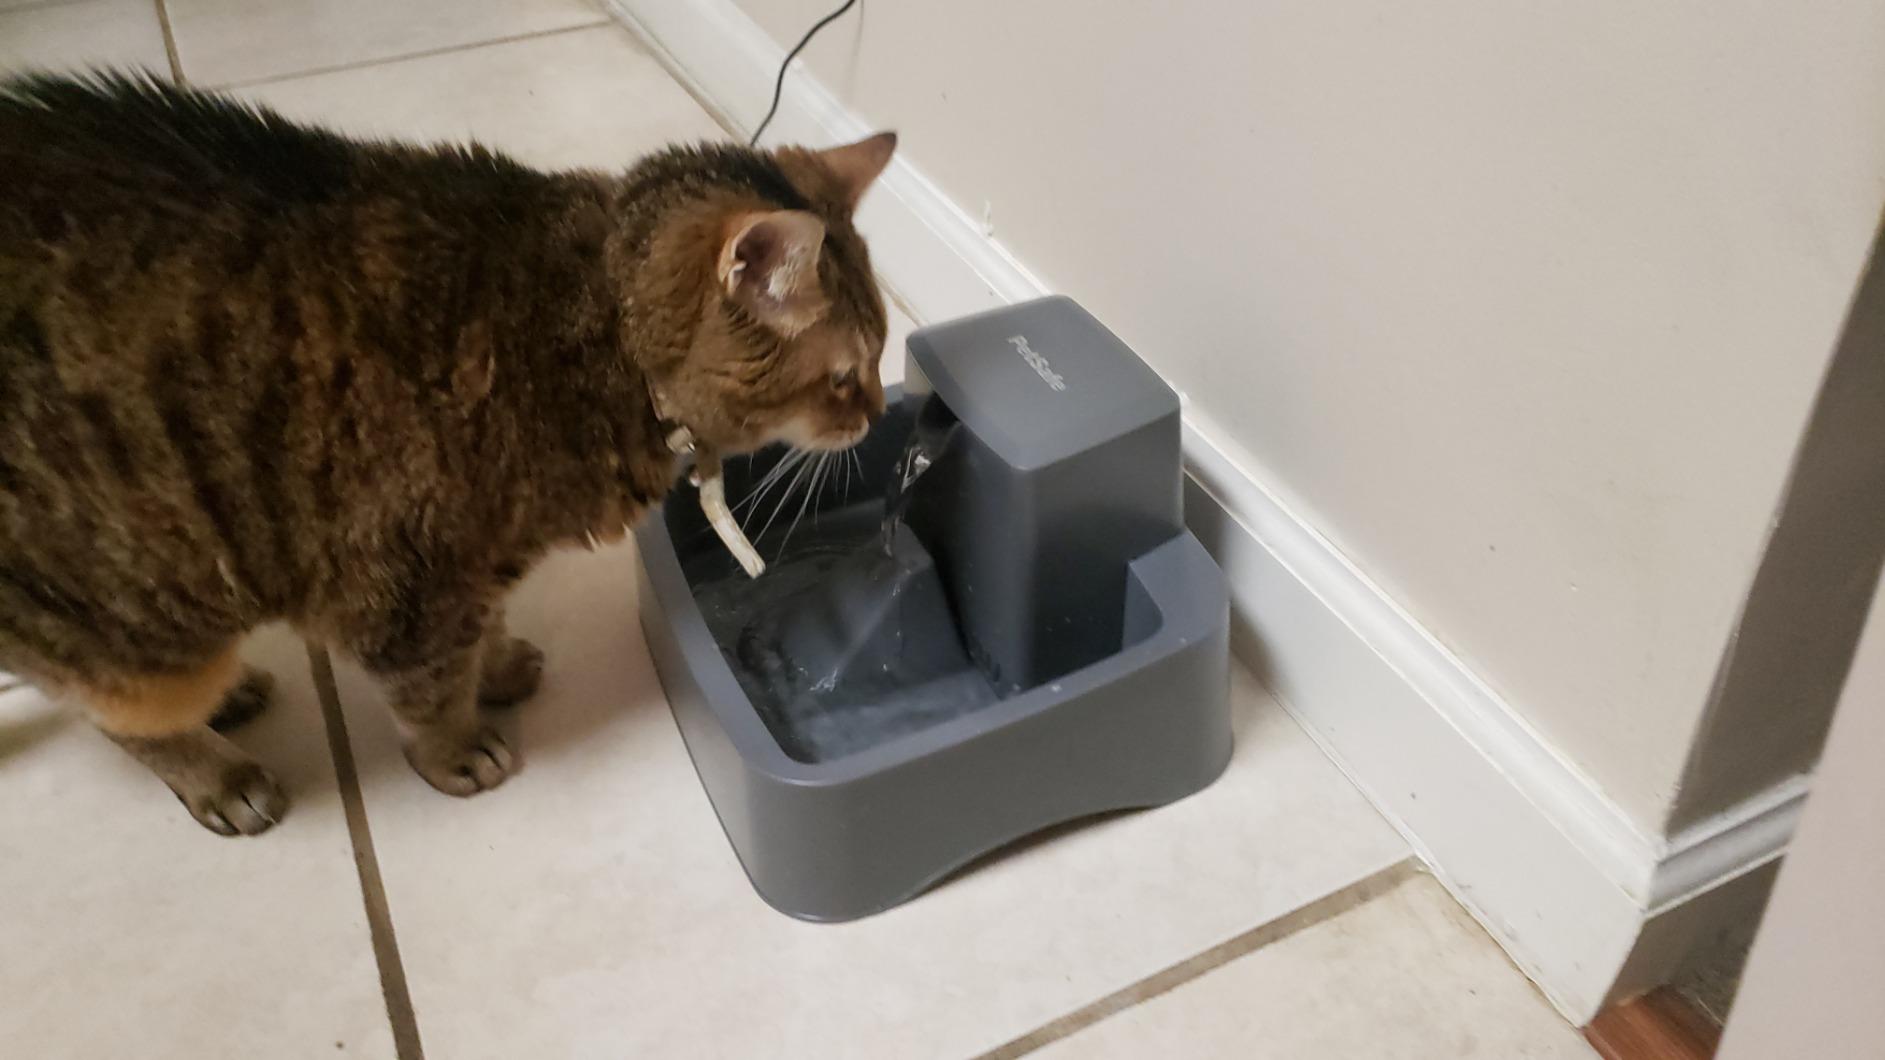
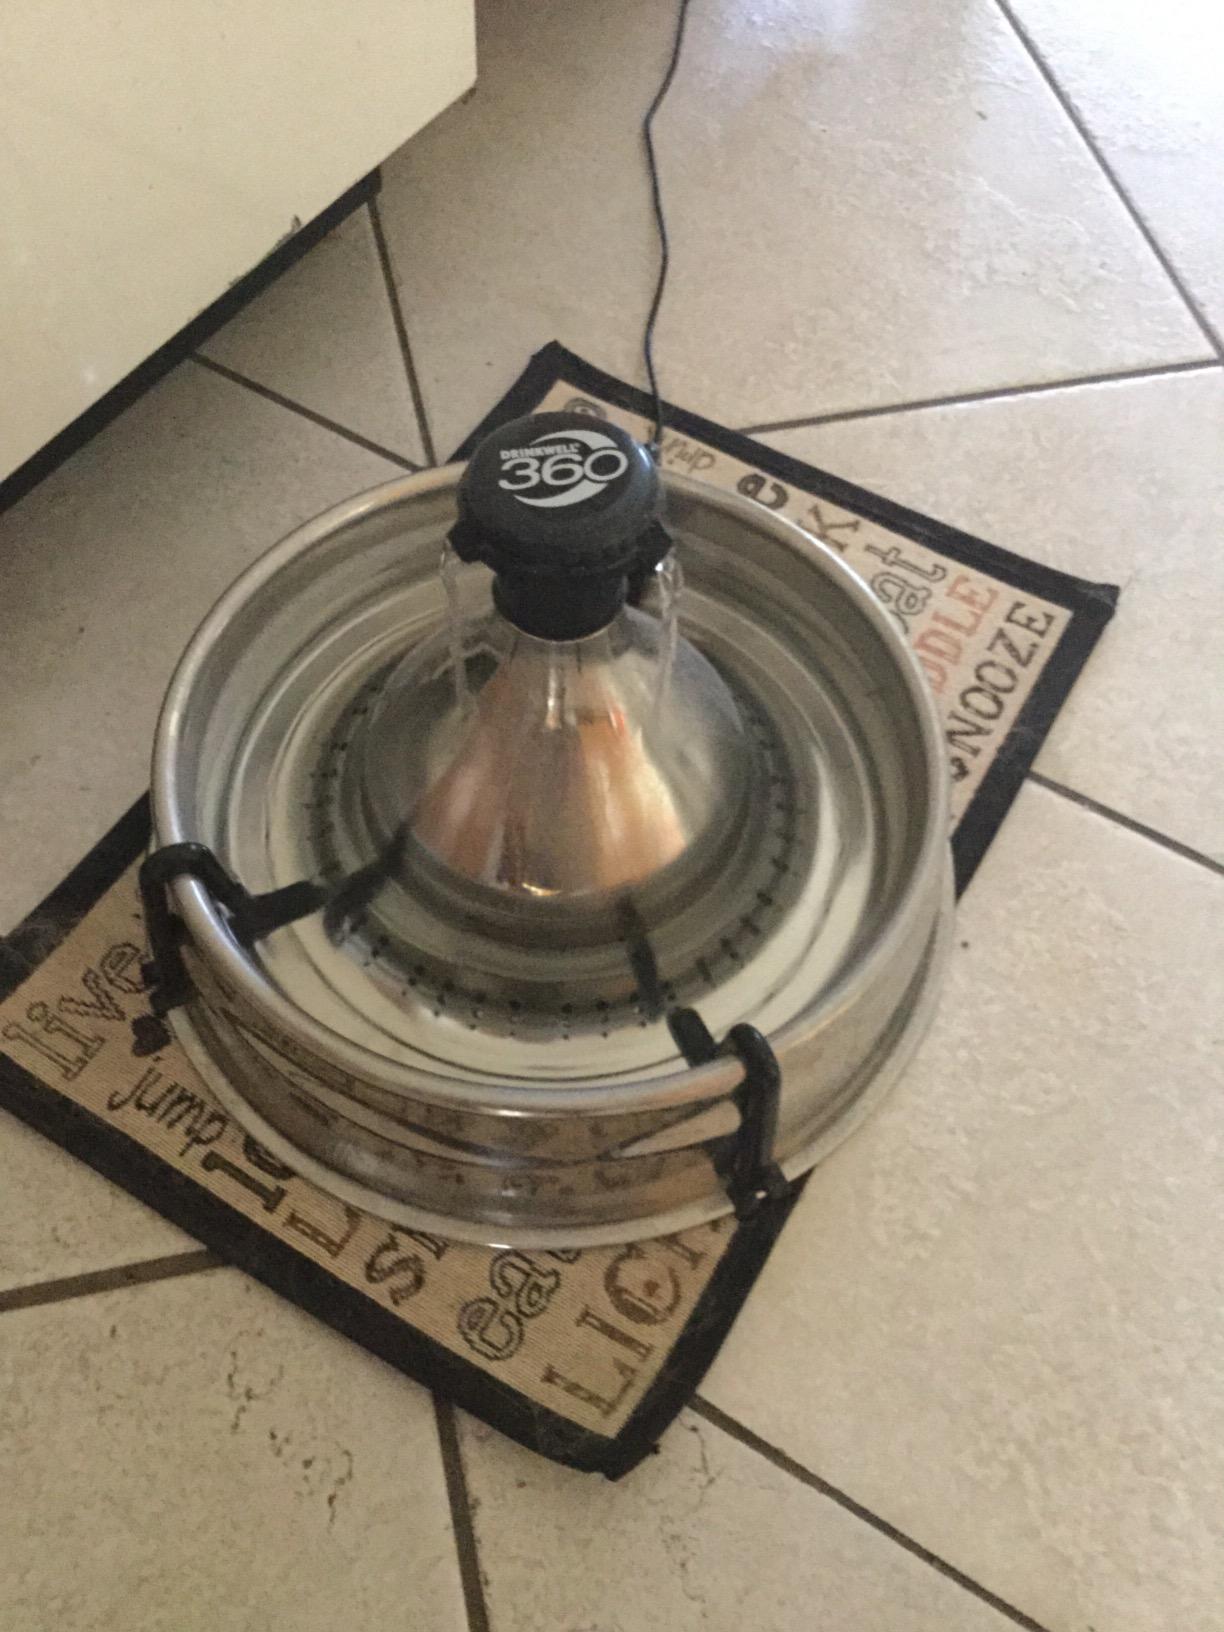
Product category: items_bowl
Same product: no